St David's Hotel, Harlech

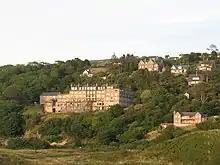
St David's Hotel, Harlech

St. David's Hotel was an Edwardian Era hotel in Harlech, Wales. The building was located on the A496, adjacent to Theatr Harlech (formerly called Theatr Ardudwy) on the campus of Coleg Harlech, and Royal St David's Golf Club.